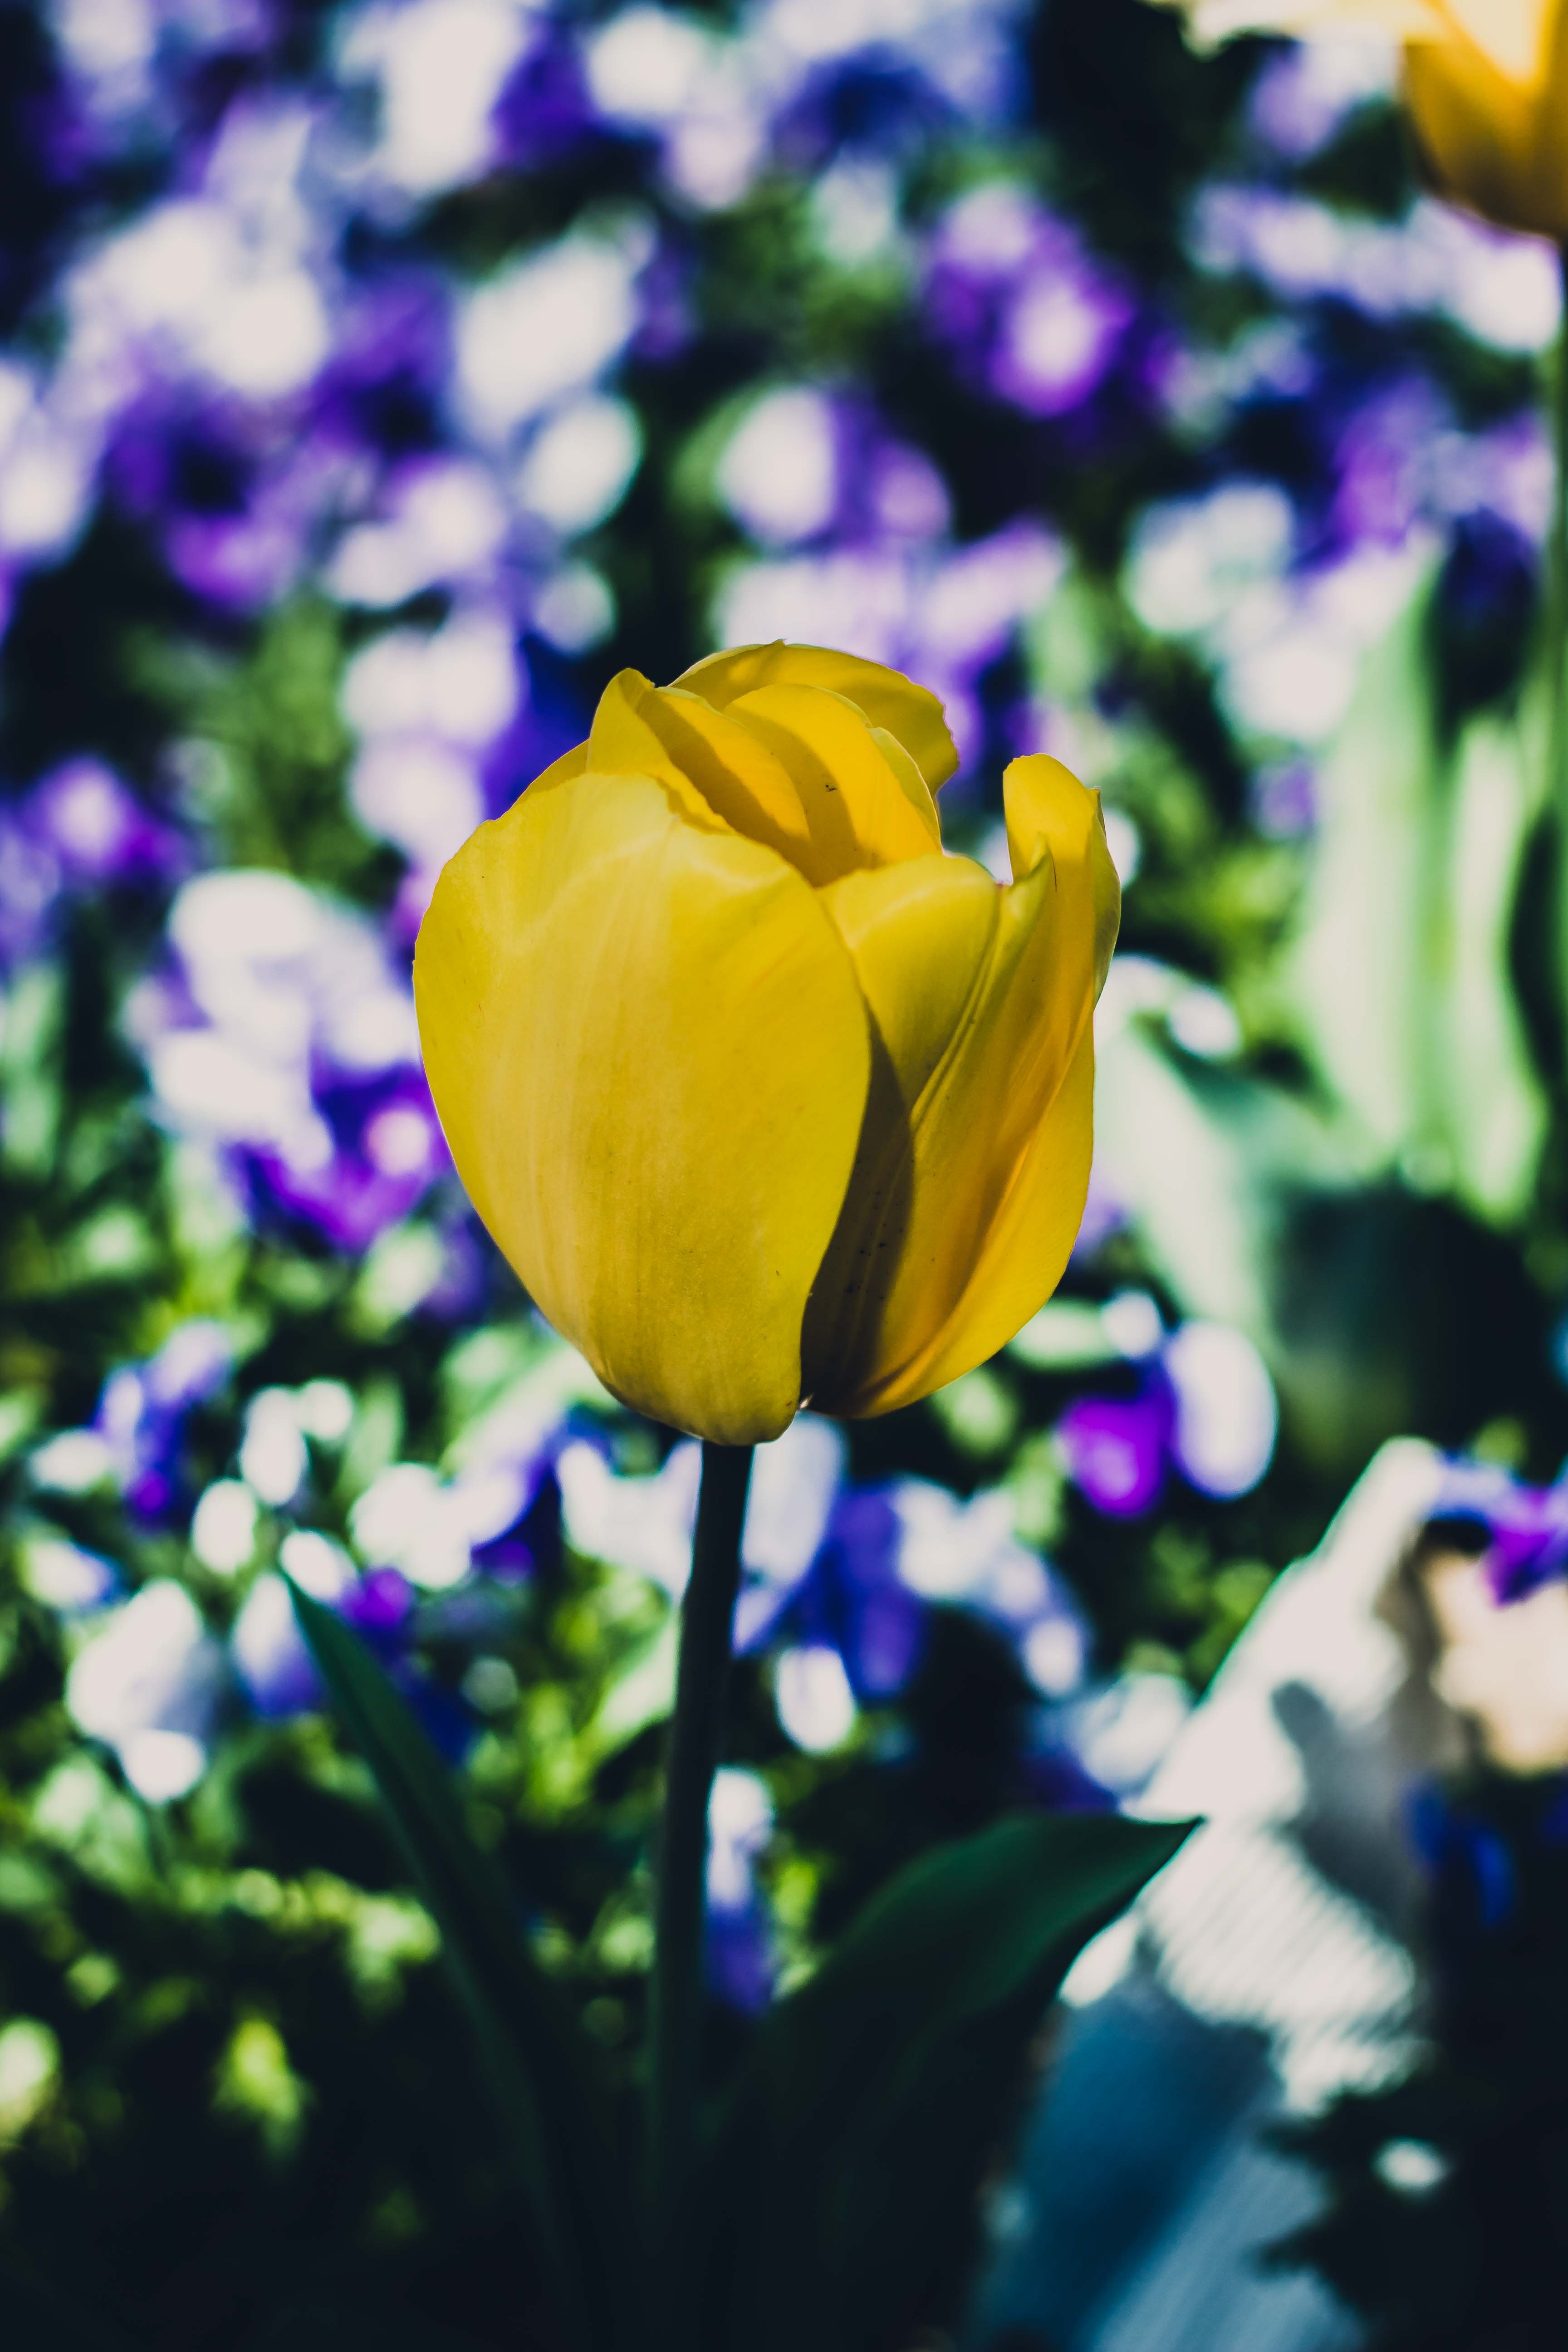
blossom, plant, sunlight, leaf, flower, purple, petal, tulip, spring, yellow, flora, yellow flower, wildflower, close up, cool image, gardening, flores, crocus, cool photo, viola, macro photography, flowering plant, lily family, annual plant, plant stem, computer wallpaper, violet family